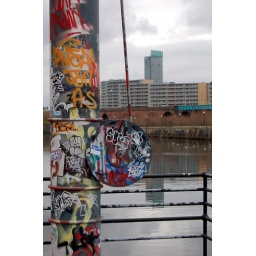
Grafitti on a structure on the bank of the river irwel / manchester ship canal, Beetham tower in the distance